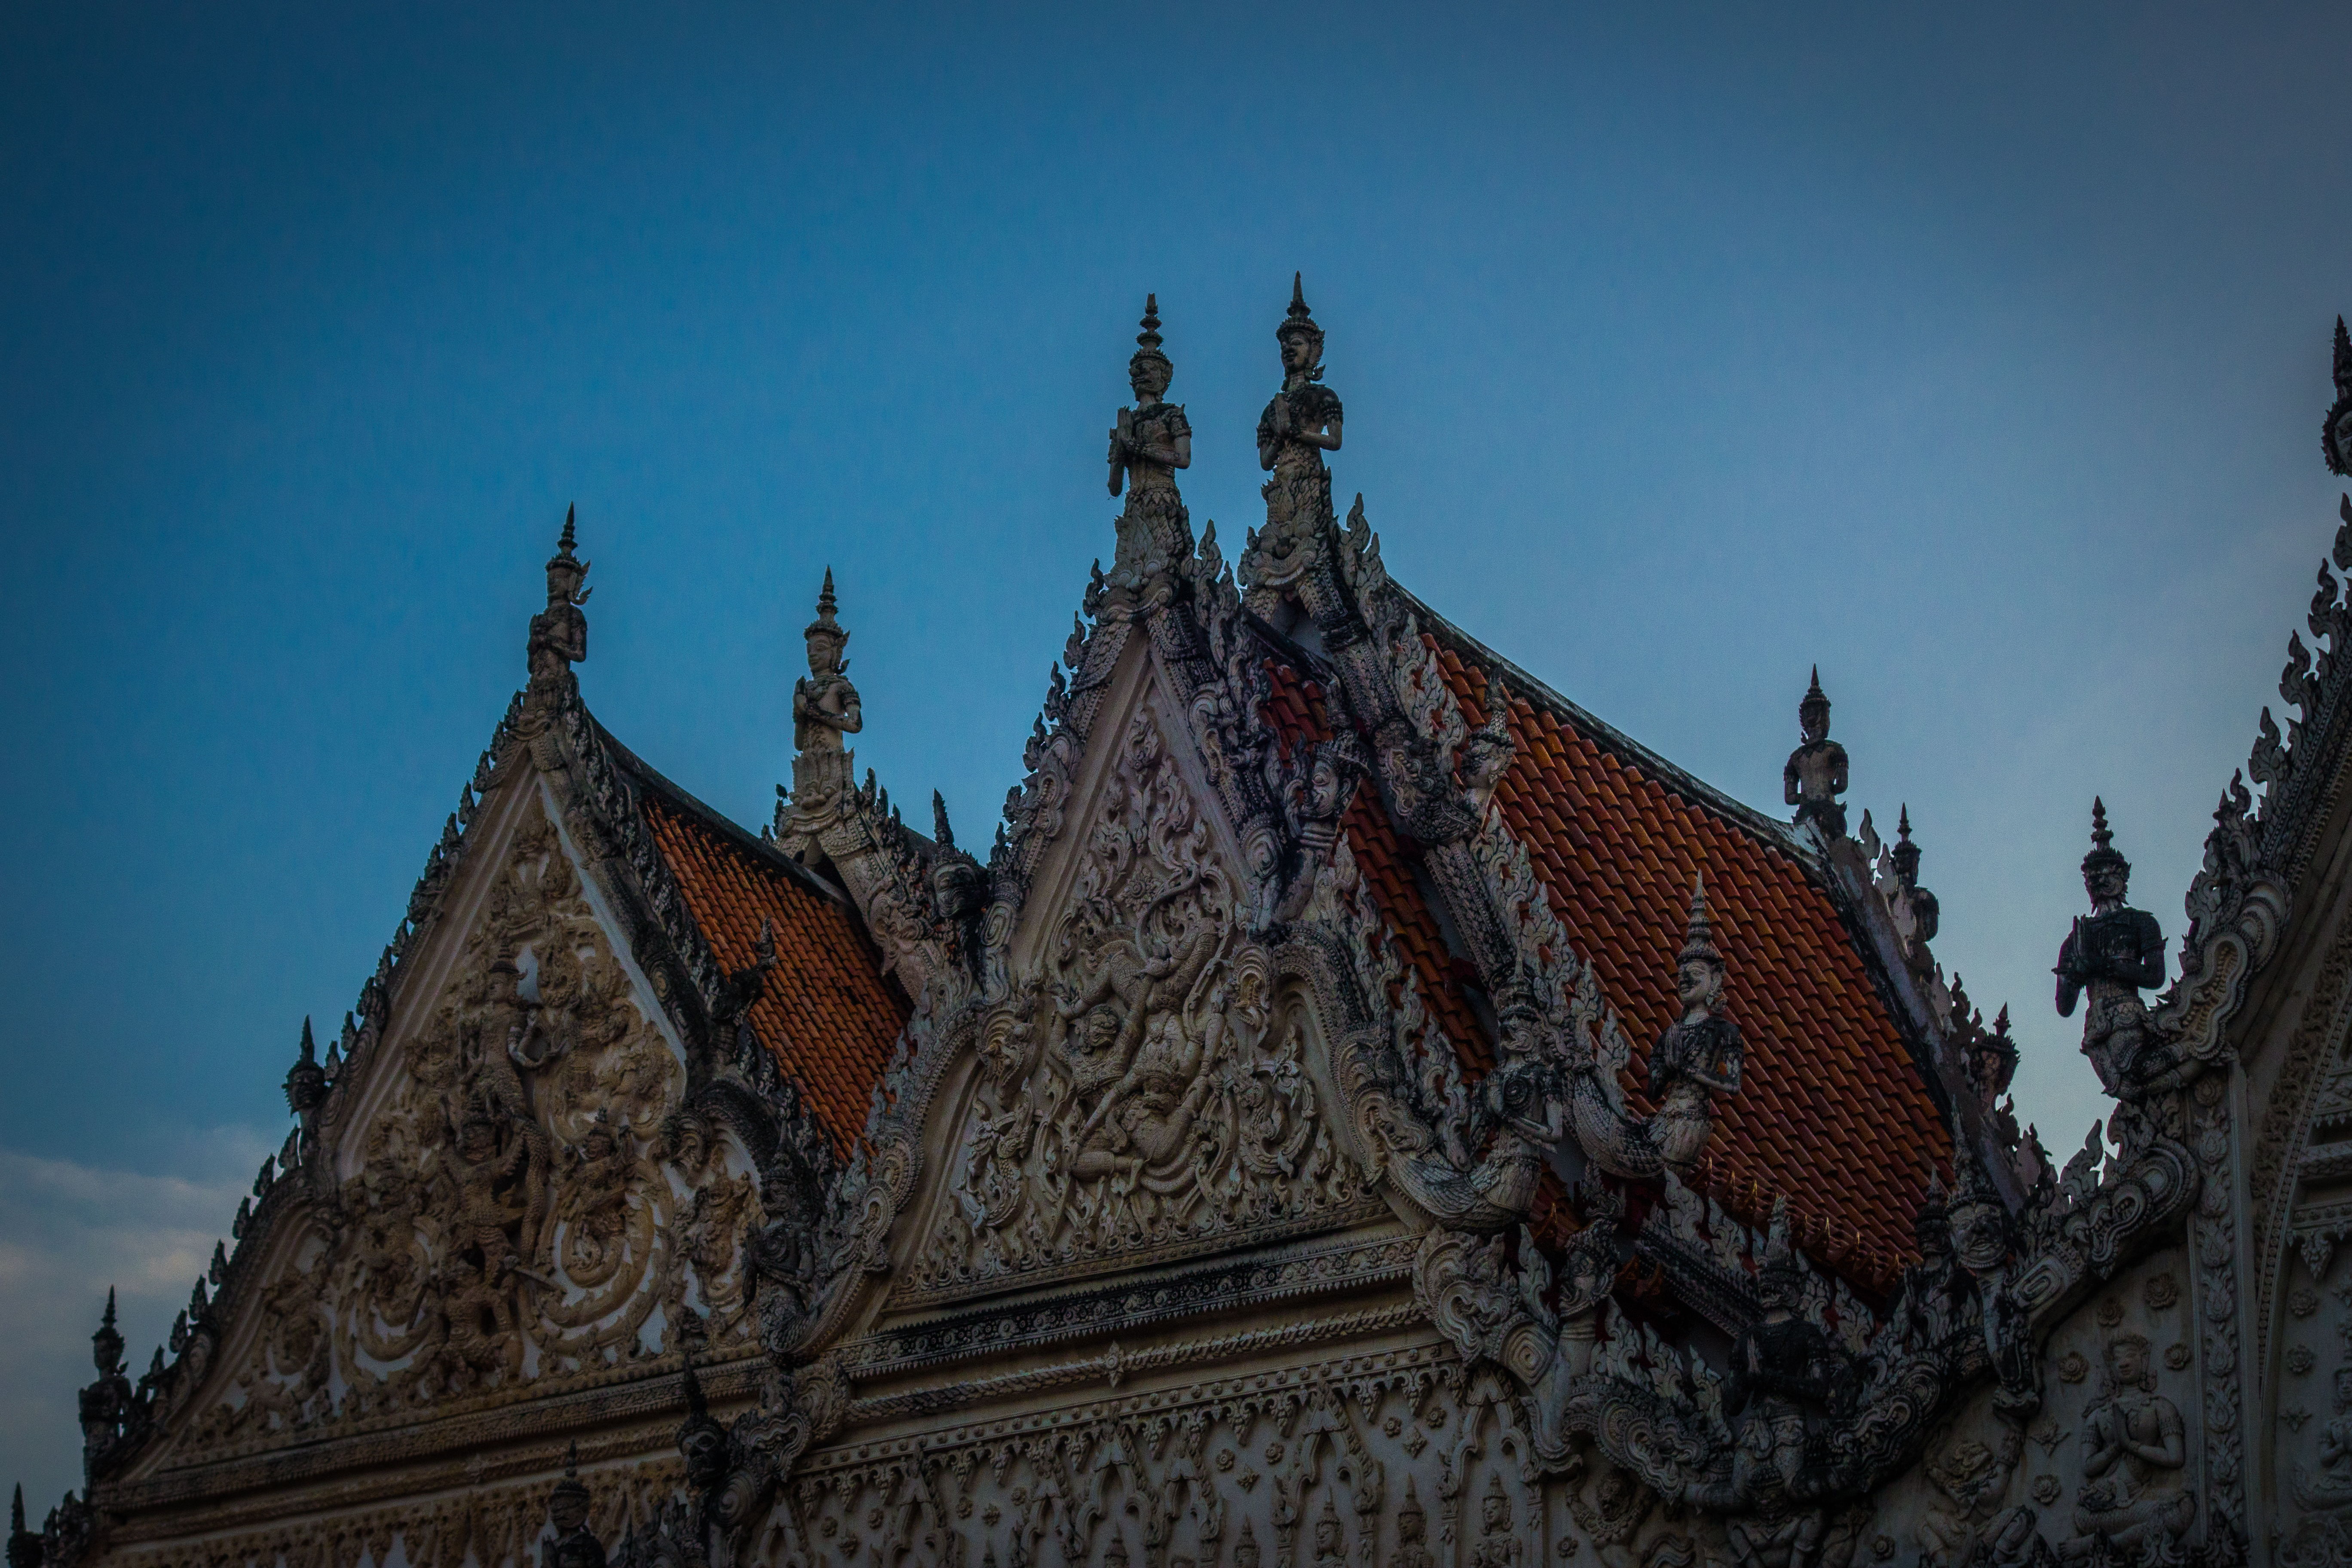
stucco work, thai, art, sculpture, temple, surface, sky, architecture, spire, roof, place of worship, building, tree, cloud, facade, steeple, historic site, city, wat, medieval architecture, tourism